Swissair

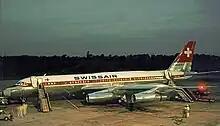
Swissair Convair Coronado 990A (1962–1975)

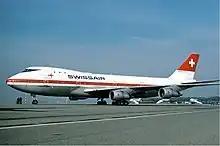
Swissair Boeing 747-200B (1971)

Swissair was one of the few companies to order the Convair 990 Coronado for its medium and long-range routes. Although the aircraft did not initially fulfil contractual specifications, they were liked by employees and customers. They operated on the airline's routes to South America, West Africa, and the Middle and Far East.